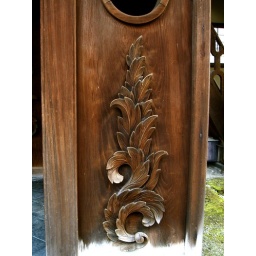
On the wall of a two-story tea house in the garden.